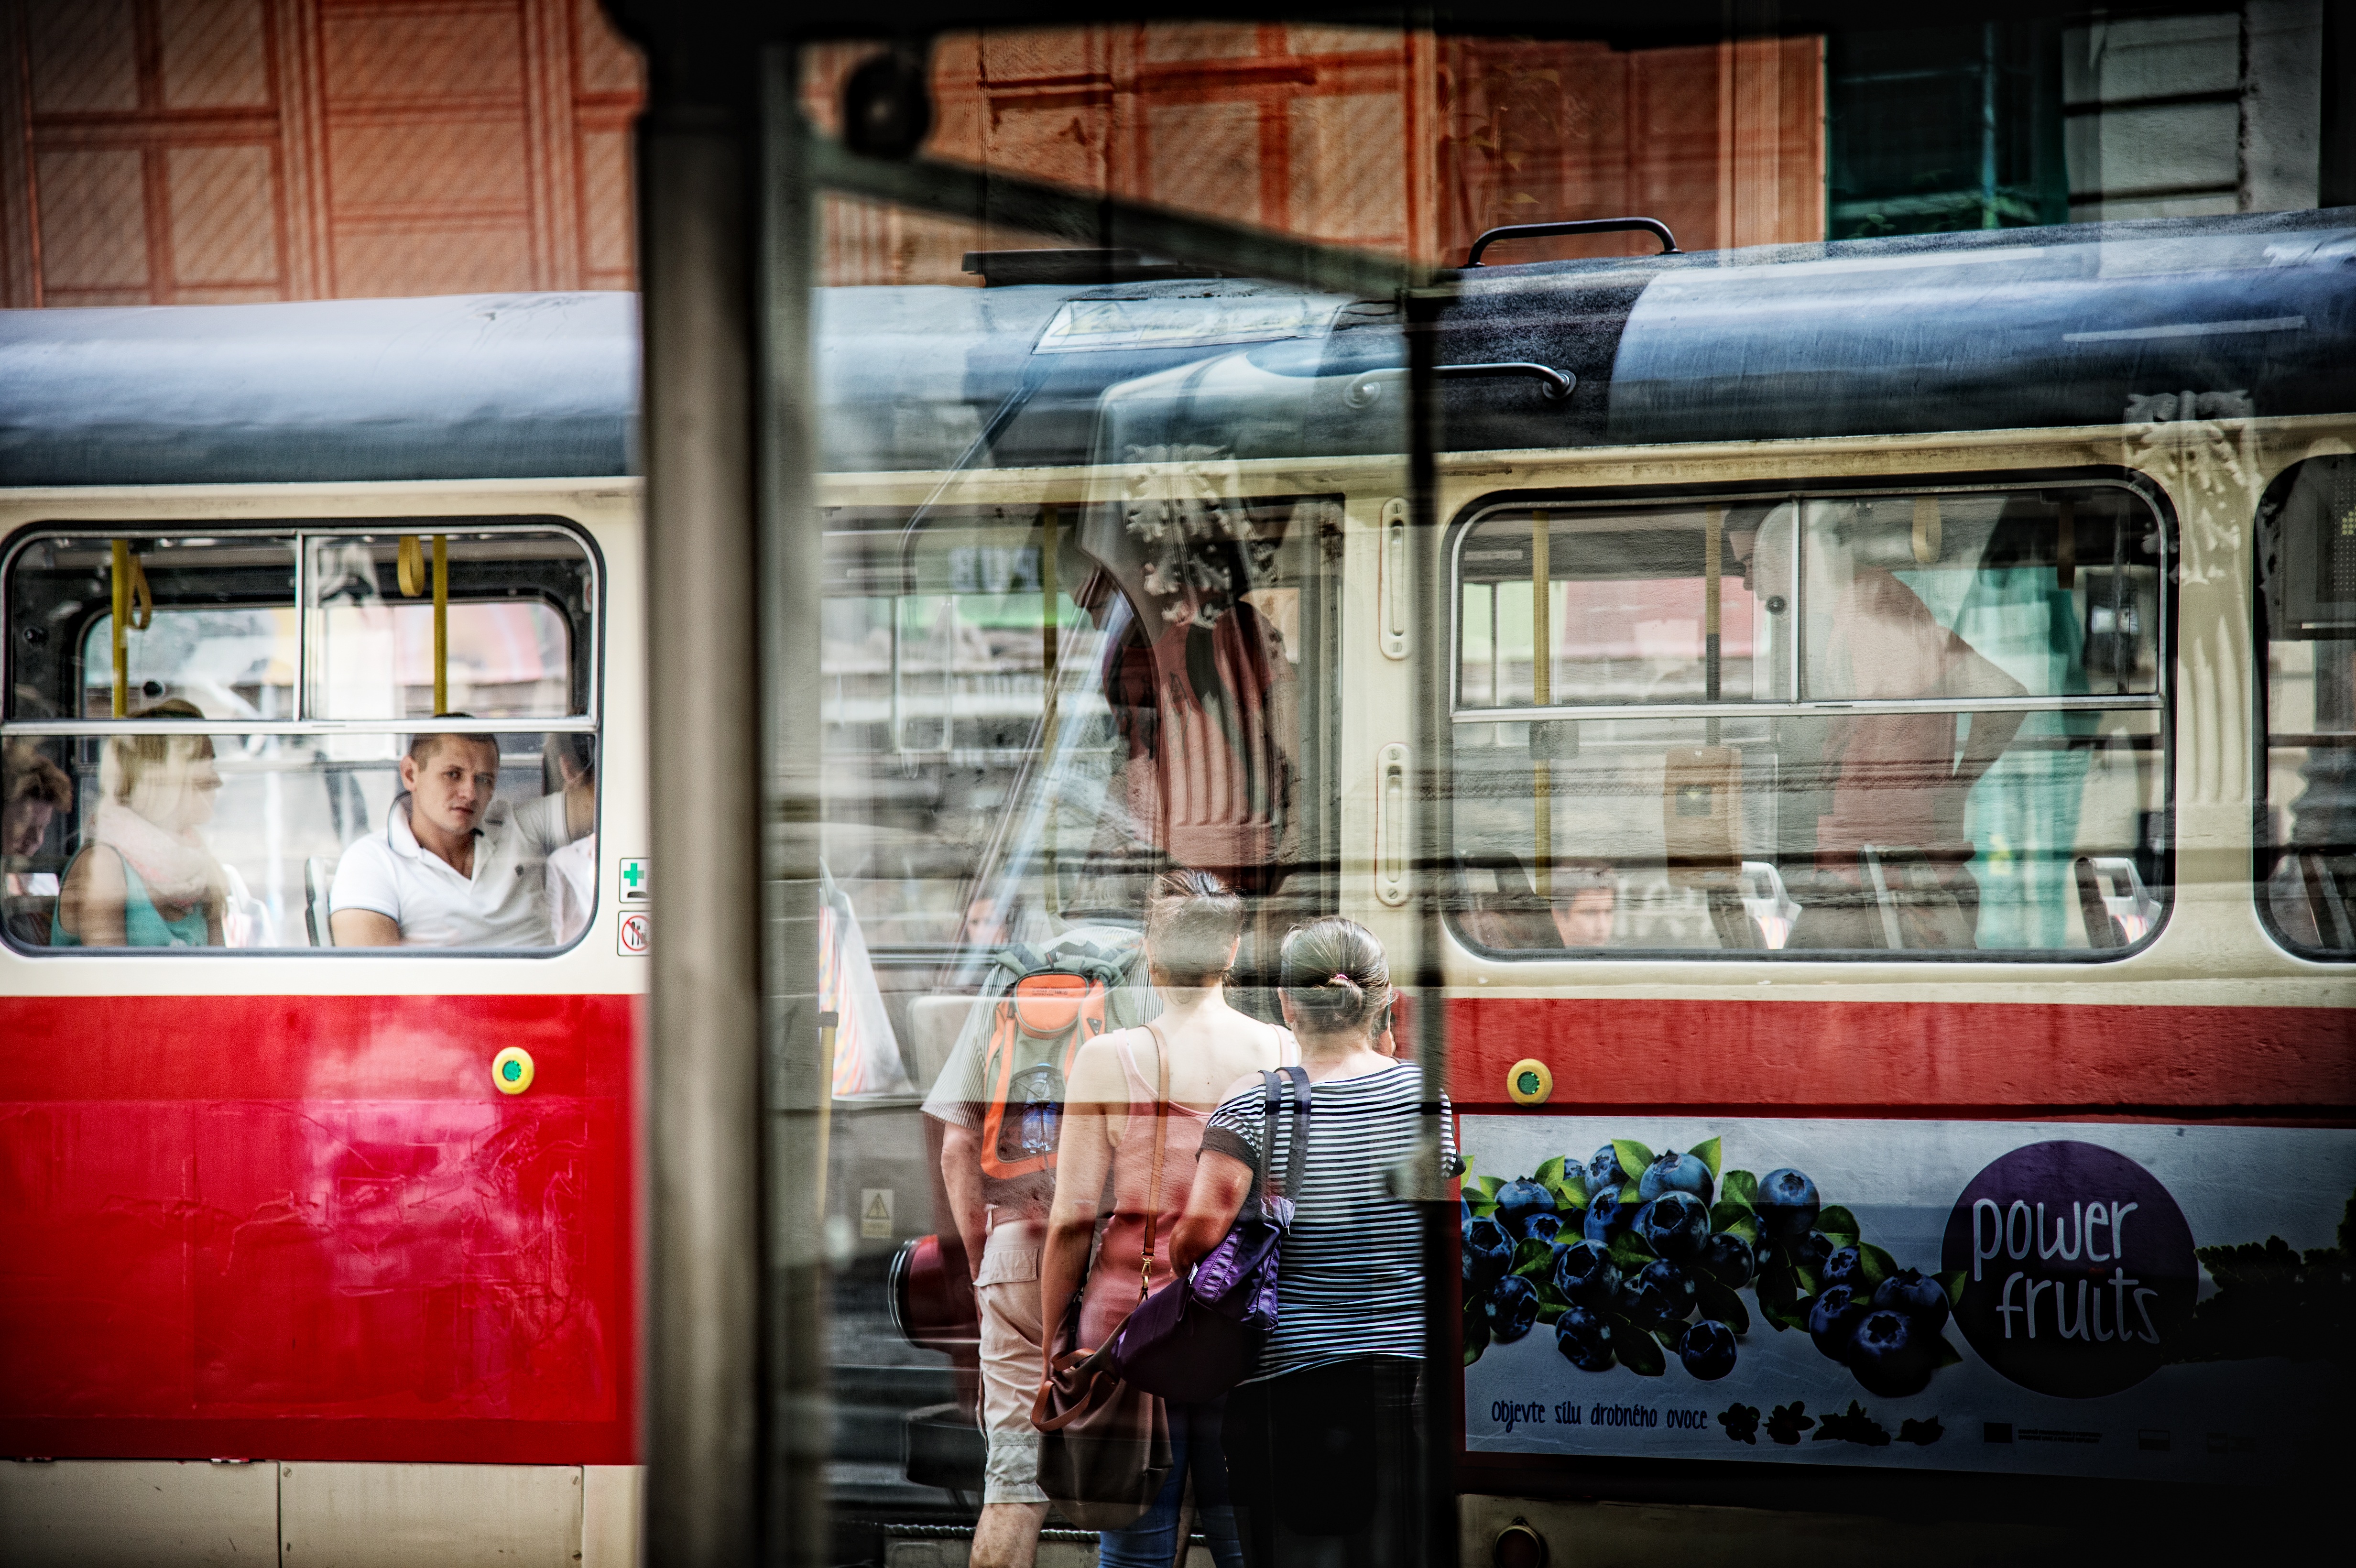
landscape, people, road, street, urban, travel, tram, transport, vehicle, color, station, tourism, trip, public transport, urban area